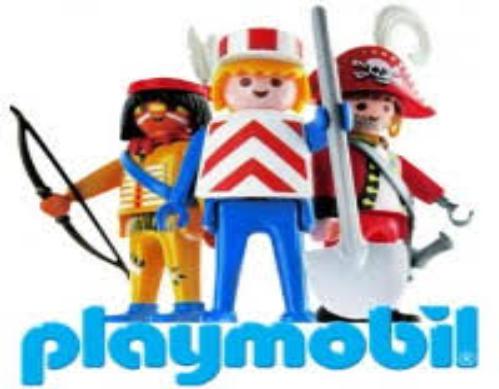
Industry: Leisure